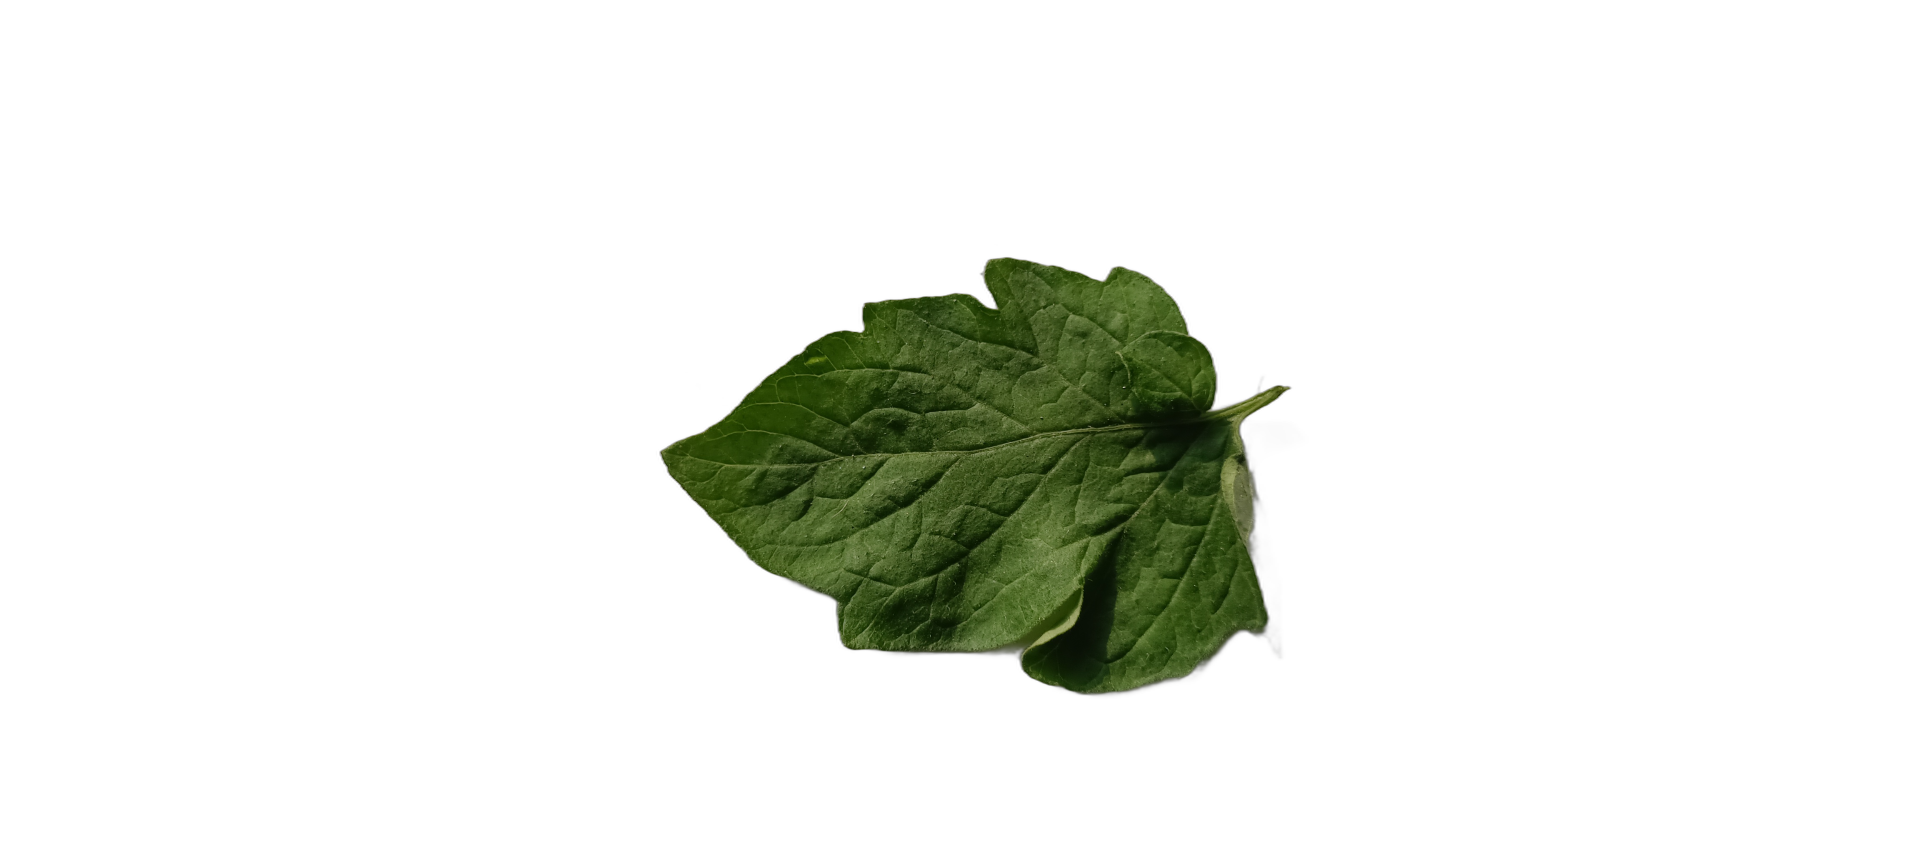
Crop: Tomato
Label: Healthy